Executive Decision

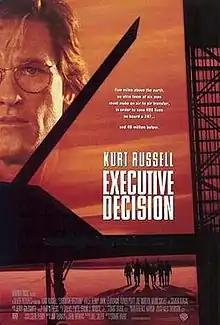
Theatrical release poster

Executive Decision is a 1996 American action thriller film directed by Stuart Baird (in his directorial debut) and written by Jim Thomas and John Thomas, who also produced the film with Joel Silver. It stars Kurt Russell, Steven Seagal, Halle Berry, John Leguizamo, Oliver Platt, Joe Morton, David Suchet and B.D. Wong. It depicts the rescue of an airliner hijacked by terrorists, by a small team placed on the plane in mid-flight. The film was released in the United States on March 15, 1996, by Warner Bros. It grossed $122 million against a $55 million budget.